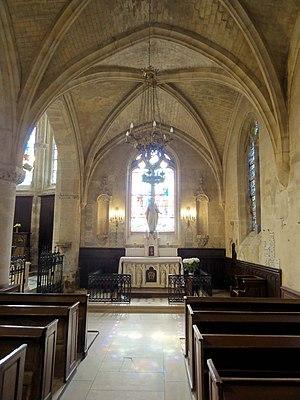
Collatéral sud du chœur, vue vers l'est.
L'église Saint-Germain-l'Auxerrois est une église catholique paroissiale située à Presles, en France. Vers le milieu du XIIᵉ siècle, elle a été donnée au prieuré Saint-Martin-des-Champs de Paris. De cette époque datent ses éléments les plus anciens, dans la chapelle Saint-Joseph au nord du chœur. Sinon, hormis des grandes arcades potentiellement gothiques et un clocher très sobre également gothique du XIVᵉ siècle, l'église date pour l'essentiel de la fin du XVᵉ et du milieu du XVIᵉ siècle, et est de style gothique flamboyant. Elle a été retouchée à l'époque moderne, et la façade date seulement de 1876. Si la nef et son bas-côté sud sont des constructions assez sommaires, le chœur et la chapelle de la Vierge, qui l'accompagne au sud, sont bâtis avec soin et voûtés d'ogives. Les deux premiers arcs-doubleaux du chœur retombent sur des chapiteaux corinthiens, et la forme en anse de panier des voûtes indique également la Renaissance, mais les piliers ondulés de l'abside et leurs chapiteaux sont néanmoins flamboyants.